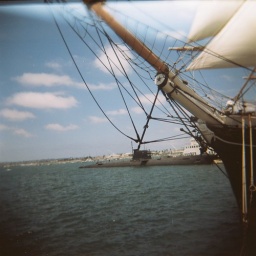
A boat in the middle of the ocean